January–March 2021 in science

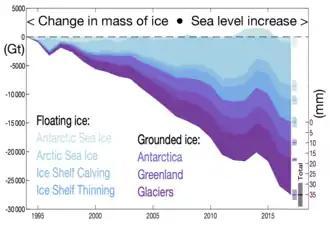
25 January: Global ice loss is found to be accelerating at a record rate in a scientific review, matching the worst-case scenarios of the IPCC.

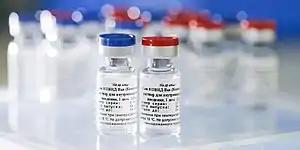
2 February: Effectiveness of Sputnik-V vaccine is shown to be 92%.

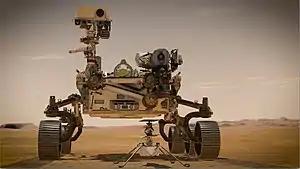
18 February: NASA's "Perseverance" rover lands on Mars.

COVID-19 pandemic: Russia's Sputnik V vaccine is shown to be 92% effective against COVID-19, according to late stage trial results published in "The Lancet".